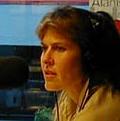
Age: 37